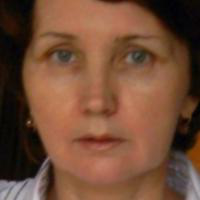
Age group: age 41-55